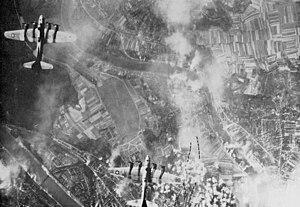
Coblence est une ville et un arrondissement d'Allemagne, situés dans le nord du Land de la Rhénanie-Palatinat. Au 31 décembre 2014, la ville comptait 111 434 habitants.